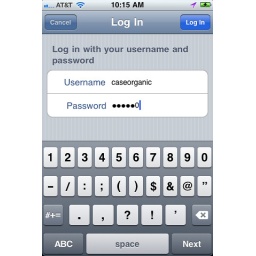
Geoloqi Mobile App sign in screen